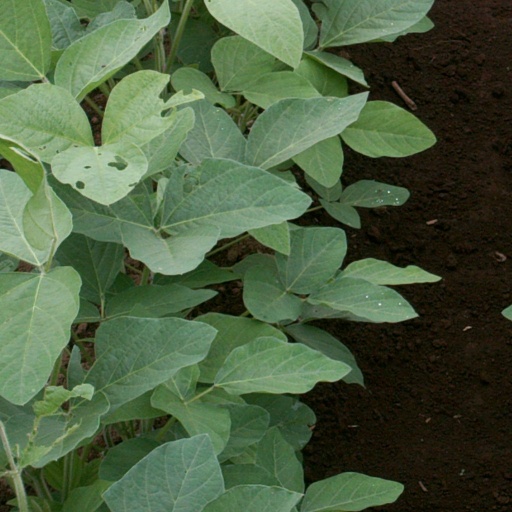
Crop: soybean